Air pollution in Delhi

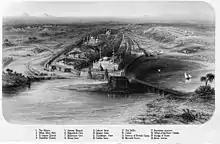
A view from Old Delhi (year 1857) to mountains of the Himalaya range

22 lakh (2,200,000) children in Delhi have irreversible lung damage due to the poor quality of the air. In addition, research shows that pollution can lower children's immune system and increase the risks of cancer, epilepsy, diabetes and even adult-onset diseases like multiple sclerosis. Children are more vulnerable to the negative effects of air pollution as they are growing and developing due to which they breathe a higher rate of air per kilogram of their body weight. They also spend more time outside and are thus more exposed to it.